Shirin Yazdanbakhsh

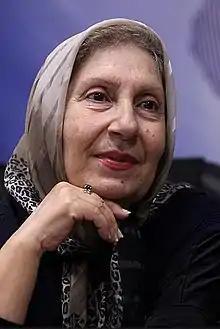
Yazdanbakhsh on interview with Fars News Agency, February 2016

Shirin Yazdanbakhsh (Born in Isfahan) is an actress from Iran. She has won Crystal Simorgh Award for the Best supporting actress from 28th Fajr International Film Festival for her role in "Please Do Not Disturb (2010)". also she nominated for Crystal Simorgh Award for the Best supporting actress from 34th Fajr International Film Festival for her role in "Life and a Day (2016)".